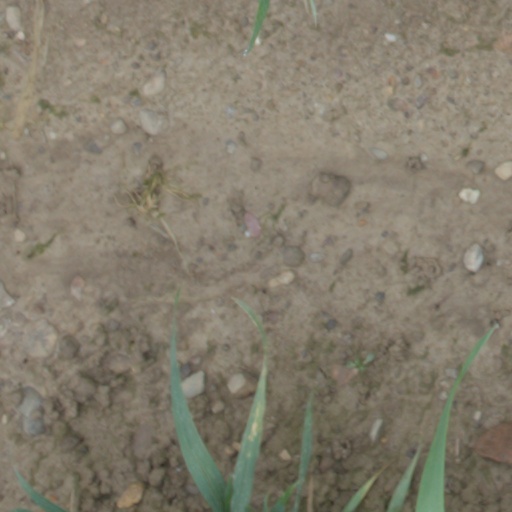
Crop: wheat